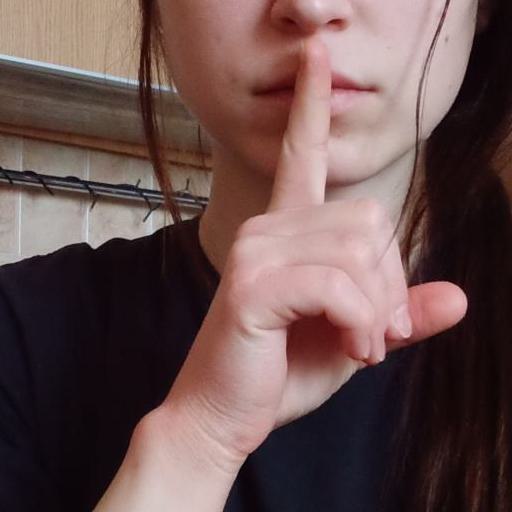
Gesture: mute